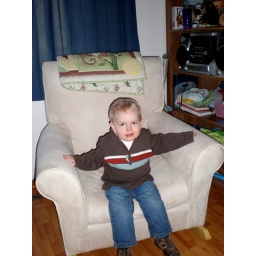
big boy in chair